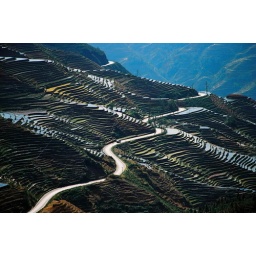
there are thousands steps in the mountain ,but only one road